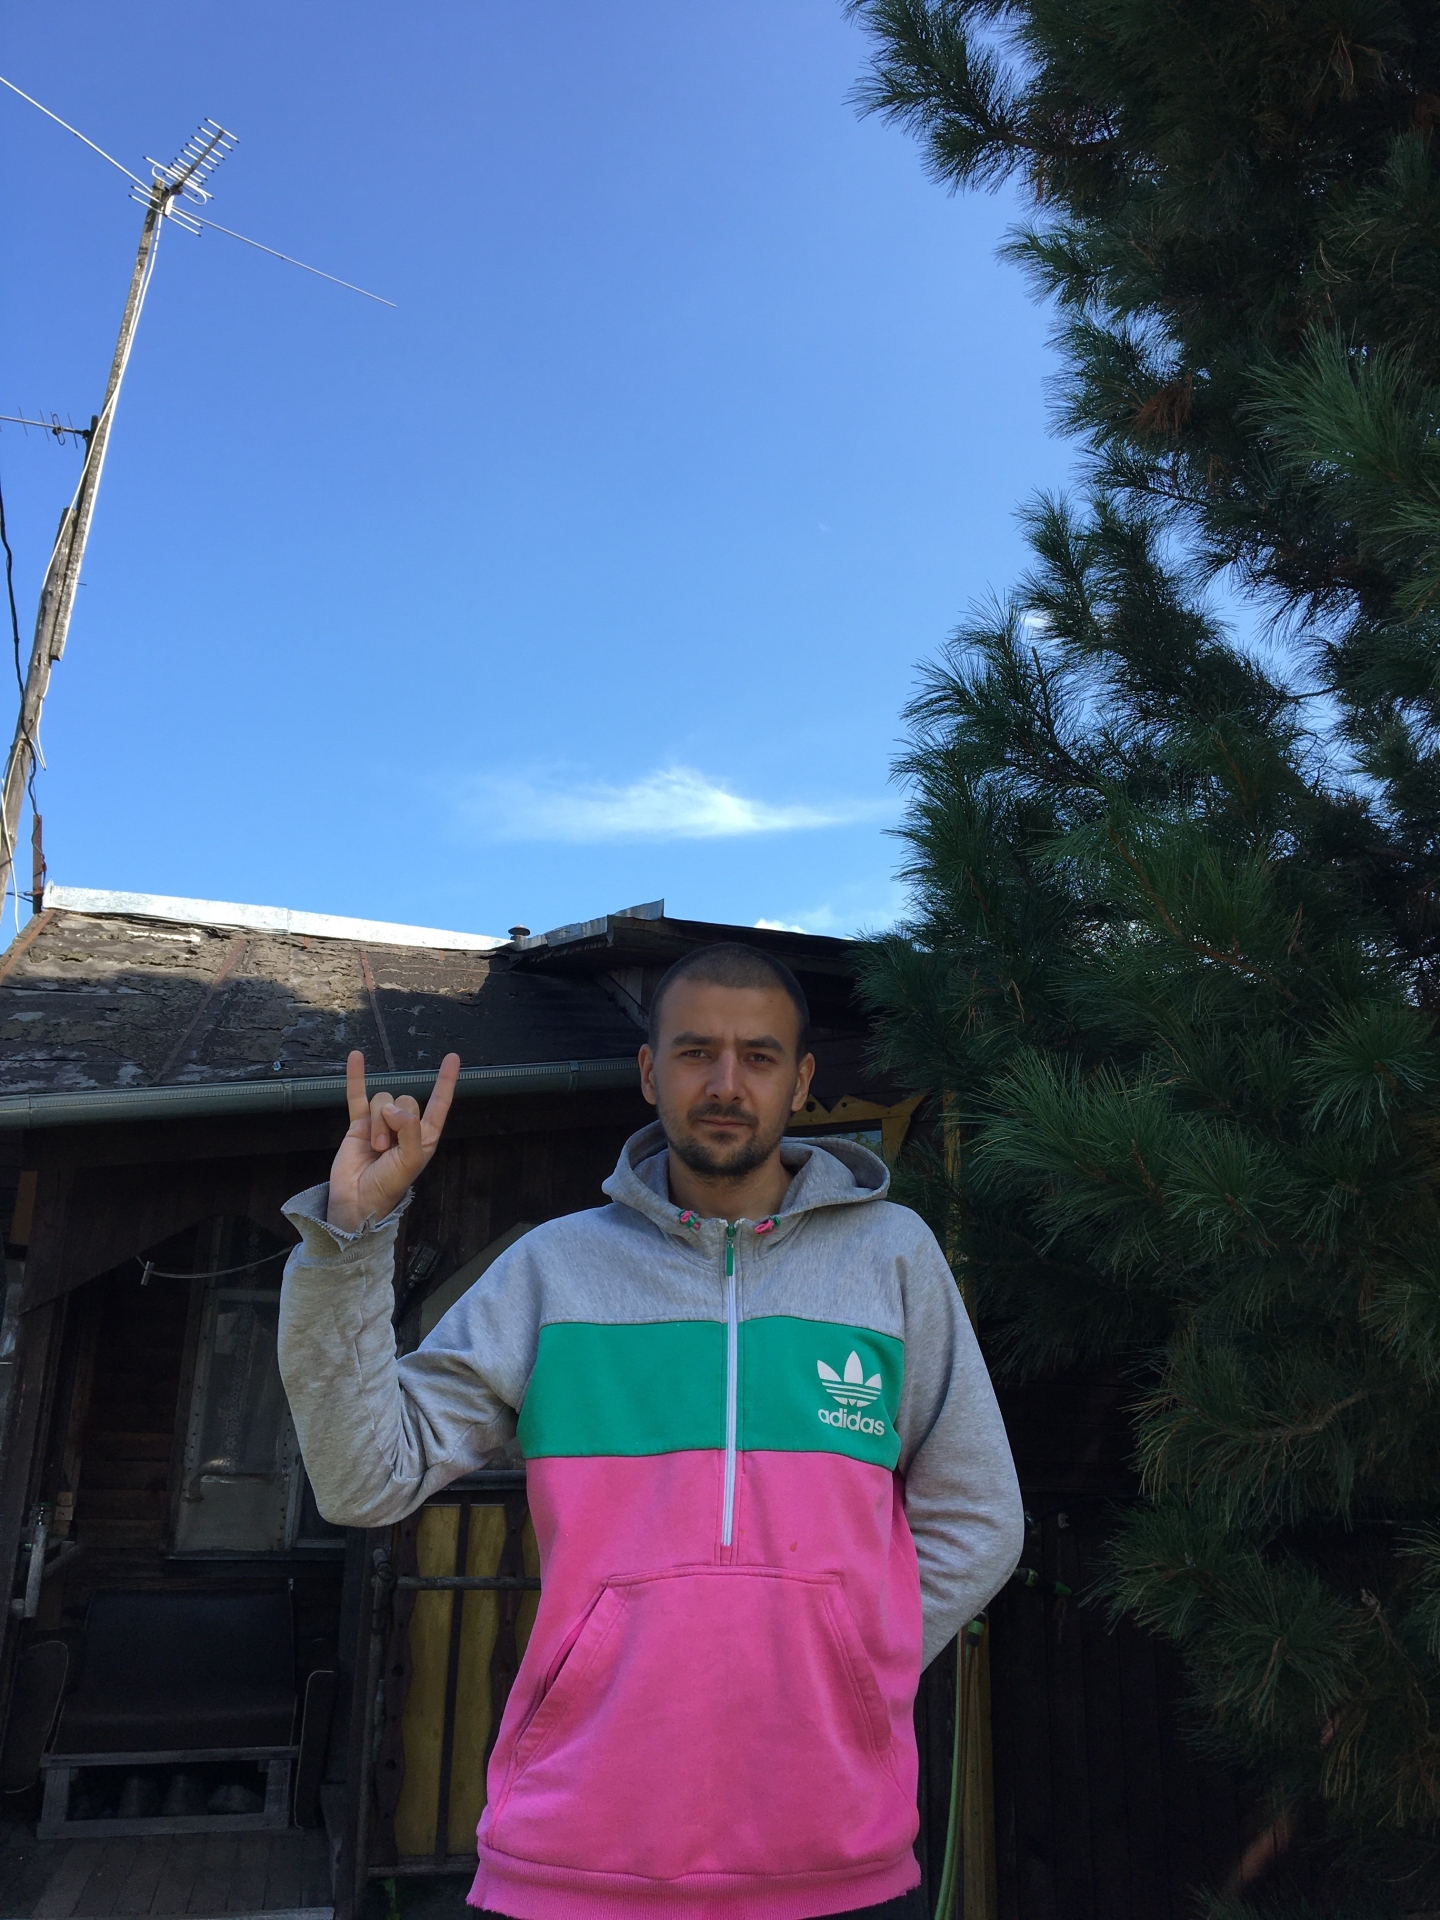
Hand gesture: rock